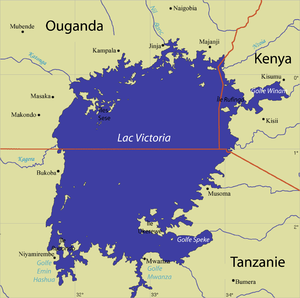
Le lac Victoria, ou Nyanza, est le plus grand lac d'Afrique et le quatrième ou le deuxième au monde en superficie avec 68 100 km². Il doit son nom à l'explorateur britannique Speke qui fut en 1858 le premier Européen à l'atteindre, et qui le baptisa en l'honneur de la reine Victoria. Situé en Afrique de l'Est, au cœur d'une zone densément peuplée, il est bordé par le Kenya au nord-est, l'Ouganda au nord et au nord-ouest et la Tanzanie au sud, sud-ouest et sud-est. Occupant une dépression encadrée par les deux branches de la vallée du grand rift, il est la source du Nil Blanc, le plus long affluent du Nil.
Le caféier vient de la province de Kaffa, en Éthiopie. Sa culture se répand dans l'Arabie voisine, où sa popularité a profité de la prohibition de l'alcool par l'islam. Appelé K'hawah, qui signifie « revigorant », sa rareté l'a rendu très cher en Europe jusqu'au premier tiers du XVIIIᵉ siècle. Puis sa culture déferle en quatre vagues, Java des années 1720, La Réunion des années 1730-1740, le Suriname des années 1750-1770 et Saint-Domingue des années 1770-1780.
Le golfe de Winam, autrefois appelé golfe de Kavirondo ou golfe de Nyanza, est relié au lac Victoria par le détroit de Rusinga qui a une largeur d'environ 4,8 km. À l'autre extrémité est situé le port lacustre de Kisumu.